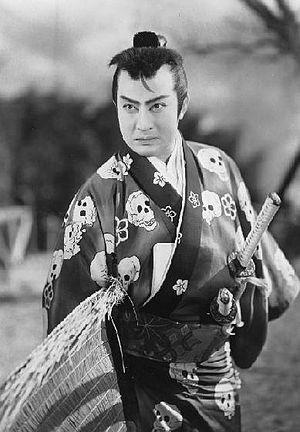
Utaemon Ichikawa, né à Osaka le 25 février 1907 et mort à Tateyama le 16 septembre 1999, est un acteur japonais célèbre pour les rôles principaux du genre jidai-geki qu'il a tenu des années 1920 aux années 1960.